The Ants (play)

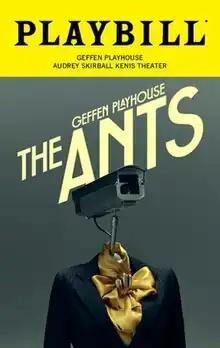

A high tech house on a hill with state-of-the-art security is a refuge for Nami, whose recent eviction forces him to crash at his brother and sister-in-law's luxury home, when a violent uprising outside leaves the three trapped.